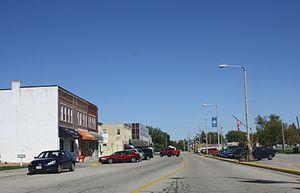
Milton est une ville située dans le comté de Rock dans l'État du Wisconsin, aux États-Unis.